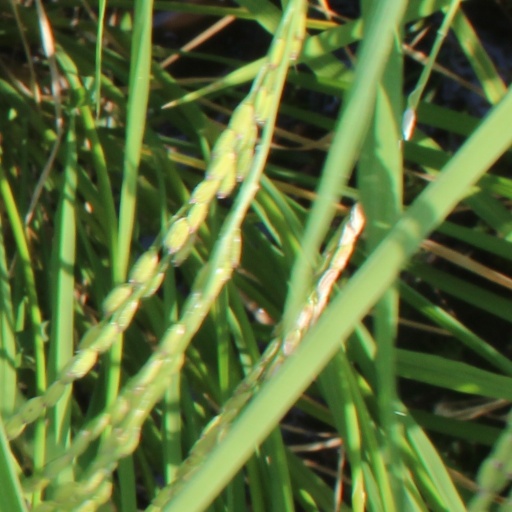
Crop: rice